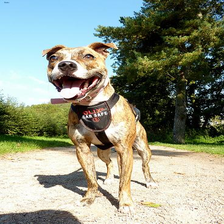
Species: dog
Breed: staffordshire bull terrier